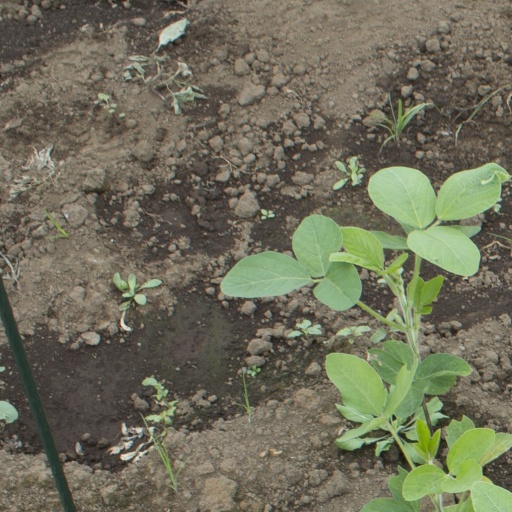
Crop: soybean